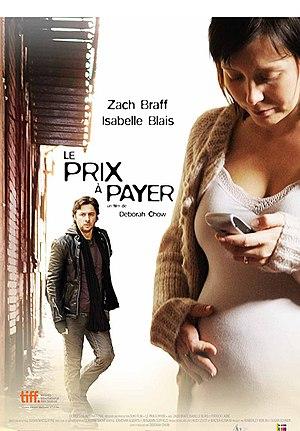
Affiche du film Le Prix à payer (Q20004199)